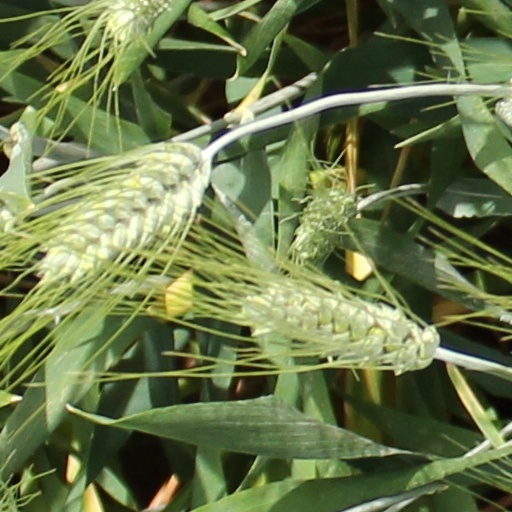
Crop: wheat